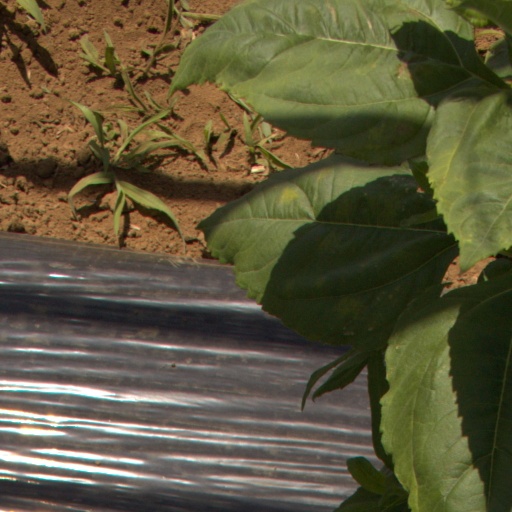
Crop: Jerusalem artichoke